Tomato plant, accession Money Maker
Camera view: bottom (45 deg); turntable rotation: 60 degrees
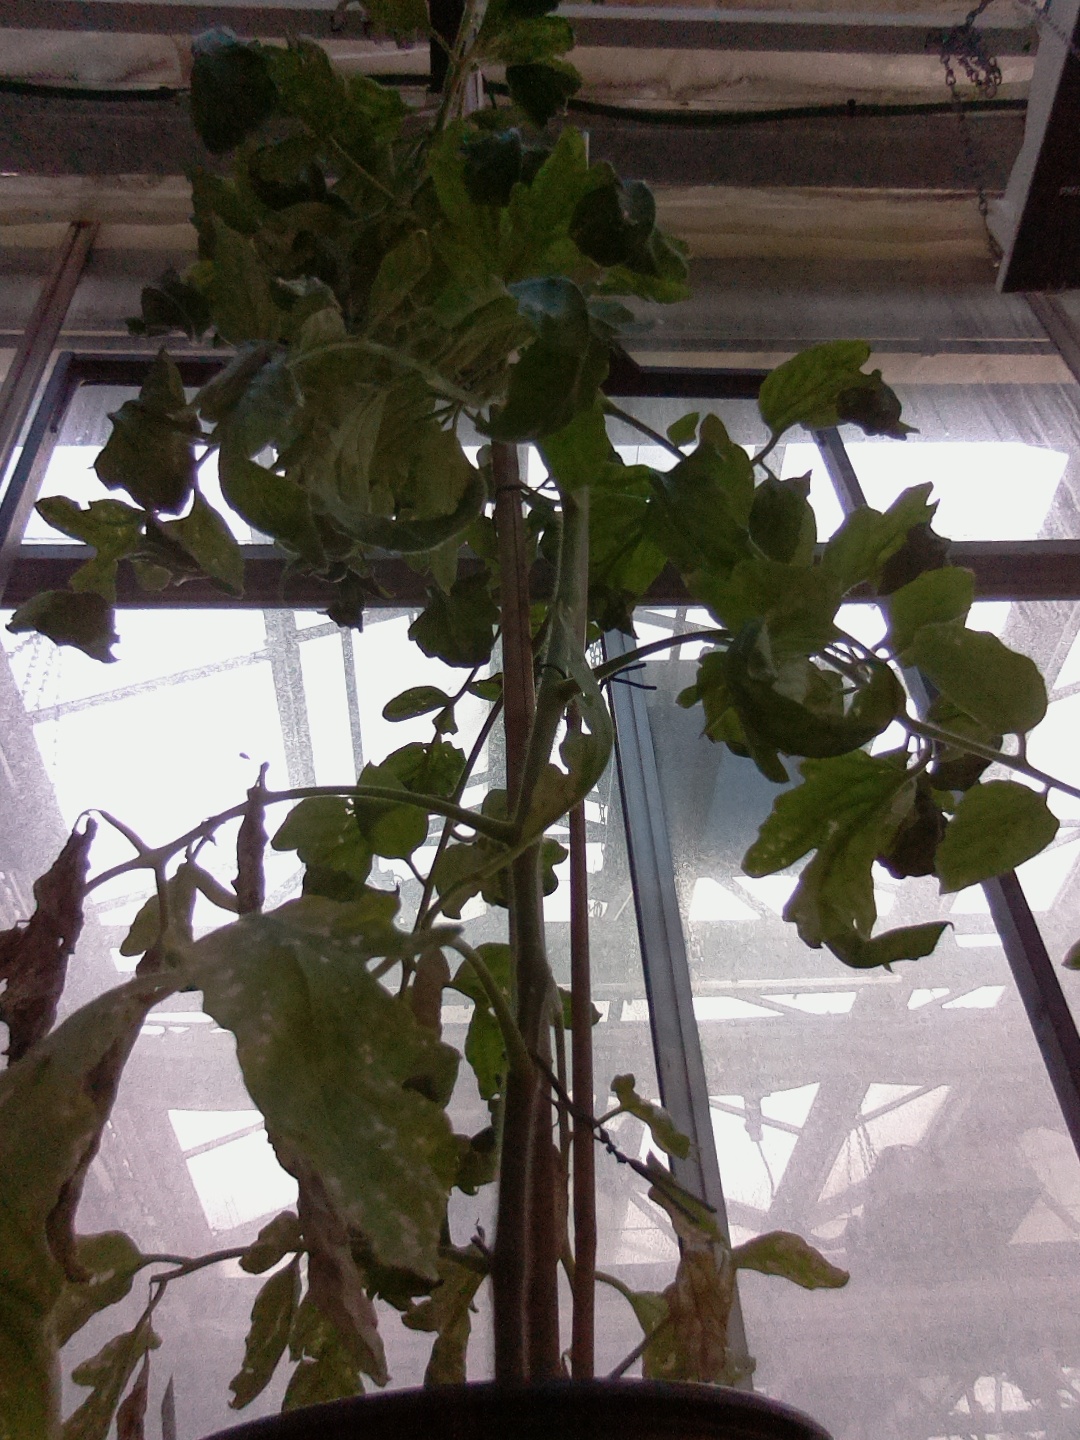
BBCH growth stage 29: 90%-100% Side shoots formed